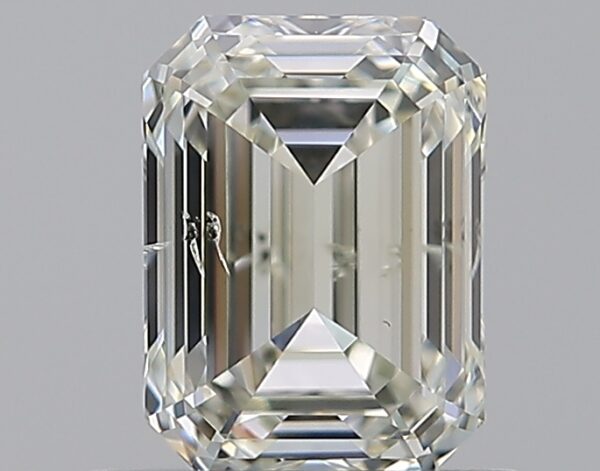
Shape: emerald
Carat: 0.91
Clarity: SI2
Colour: K
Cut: EX
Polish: EX
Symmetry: EX
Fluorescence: F
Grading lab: GIA
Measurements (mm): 6.22 x 4.59 x 3.17